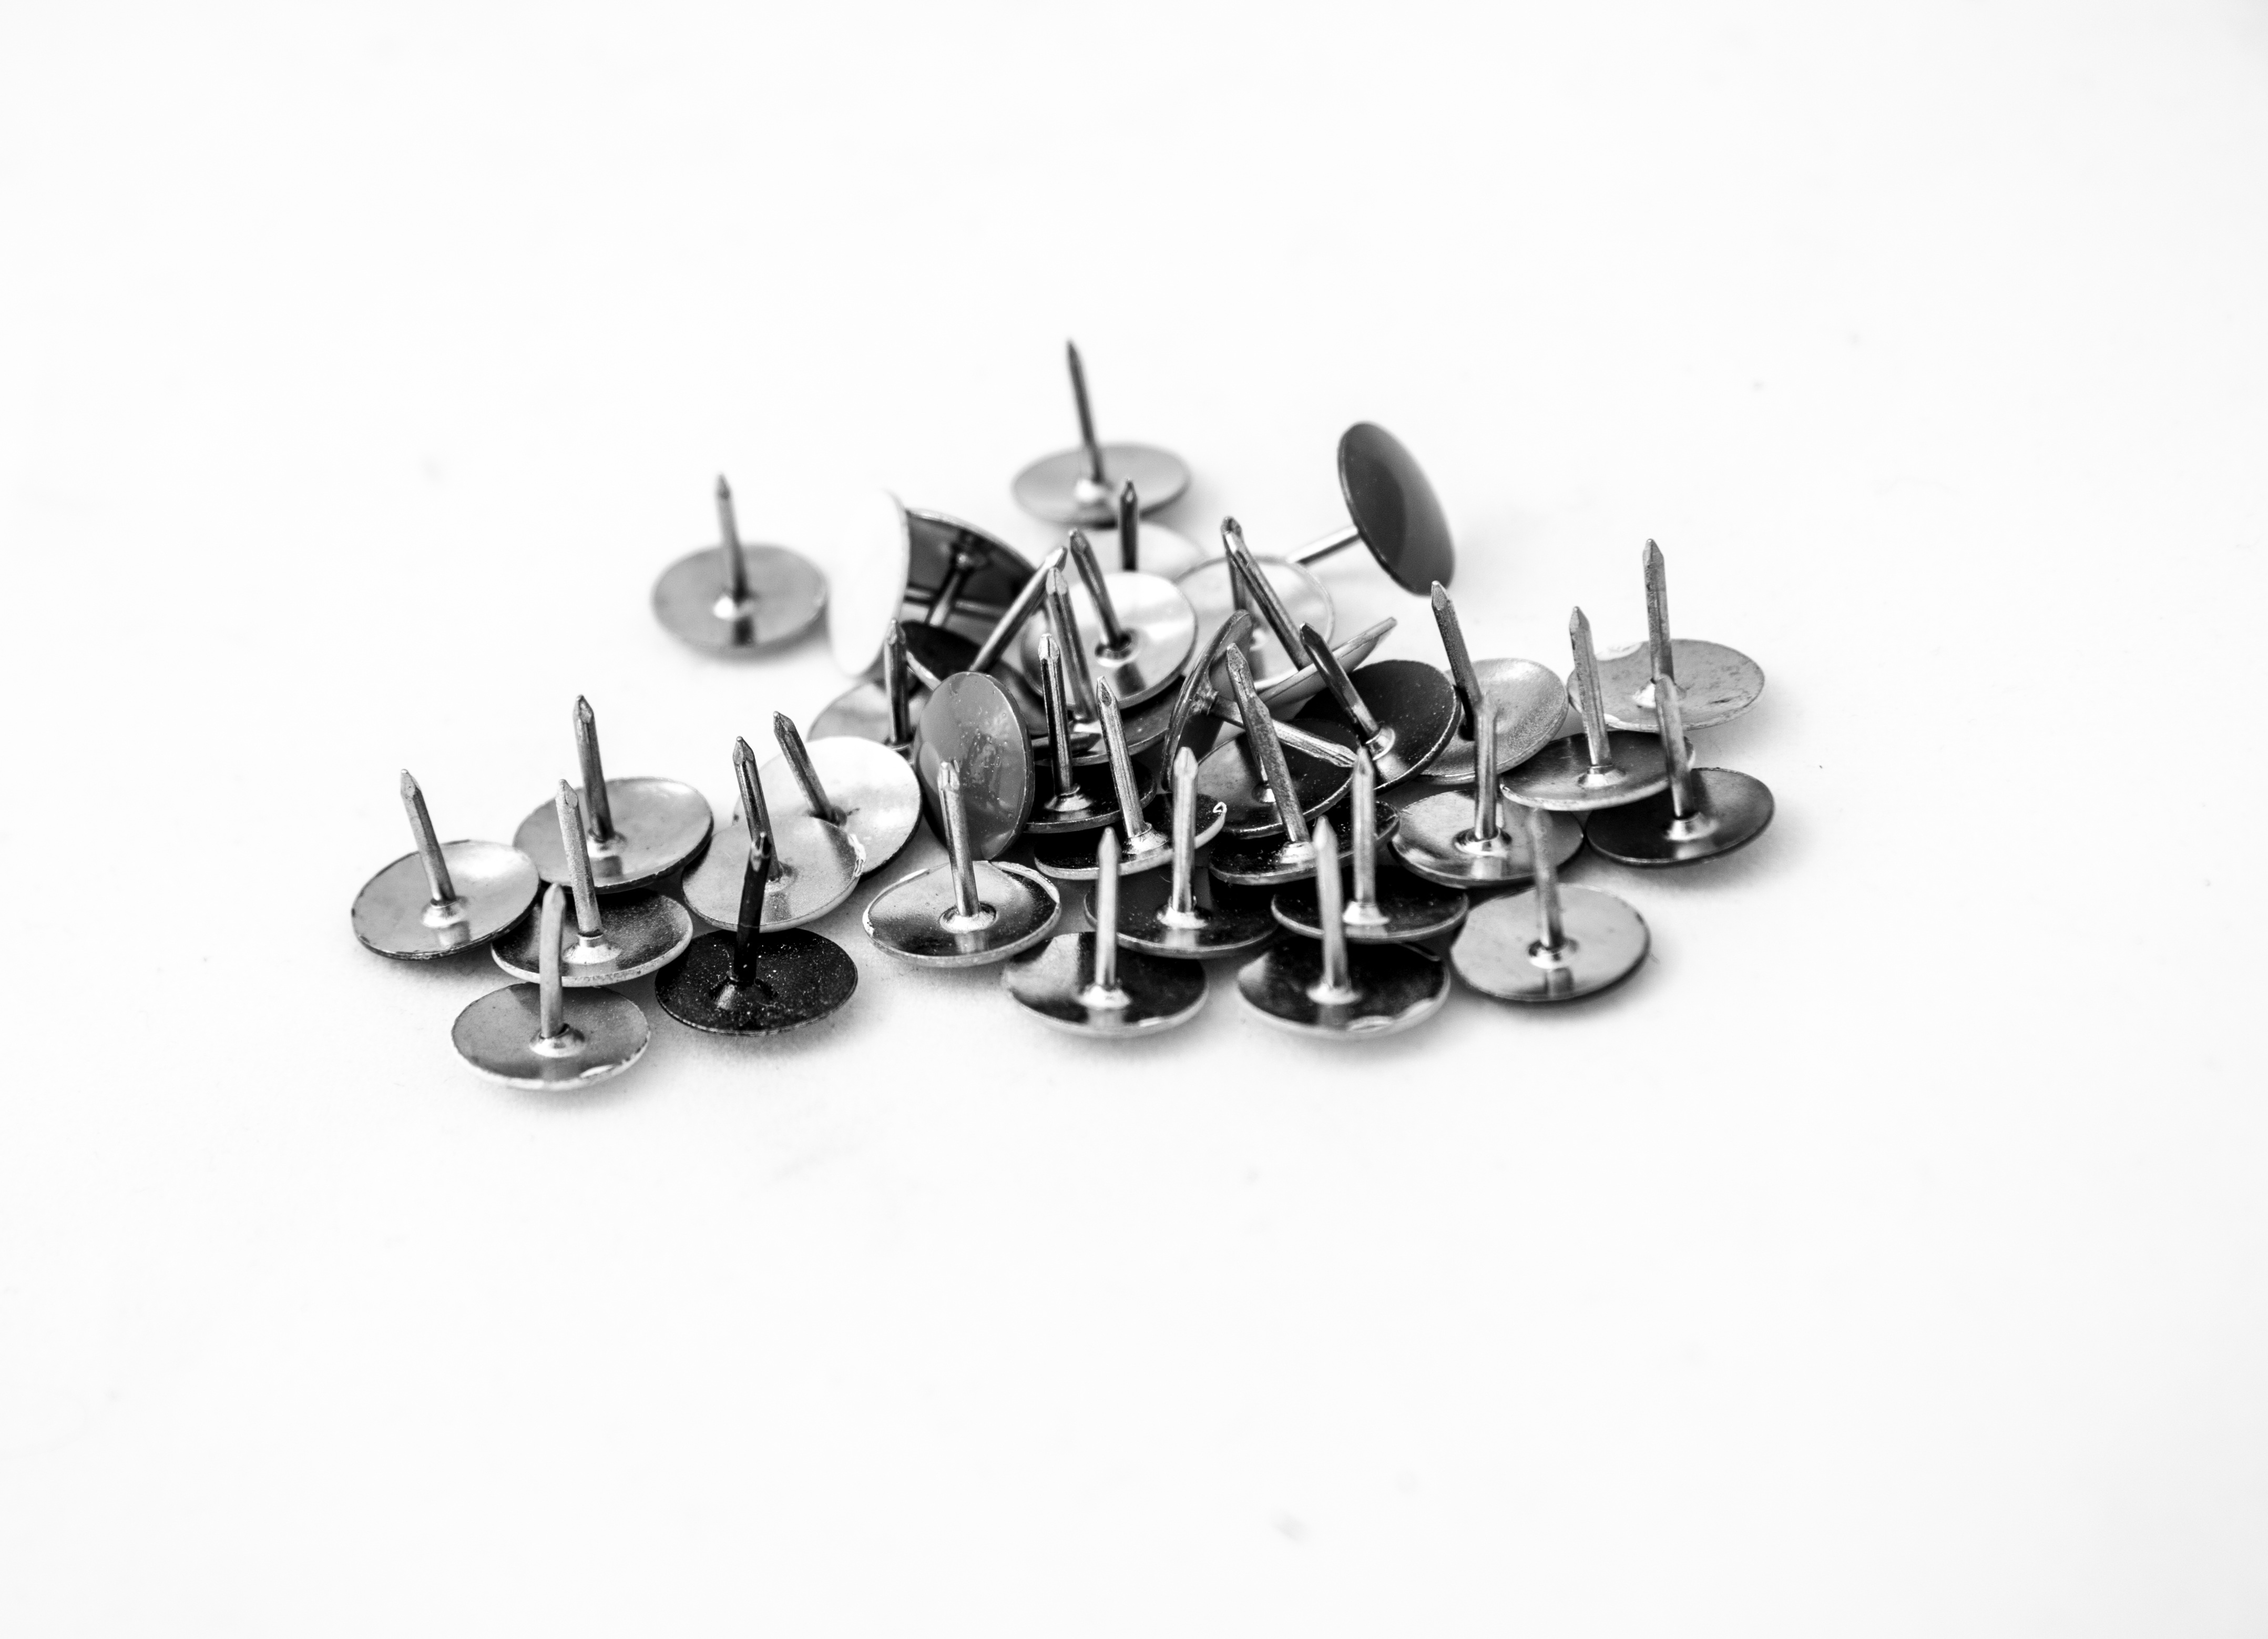
metal, button, jewellery, font, silver, earrings, spikes, fashion accessory, thumbtacks, an injection